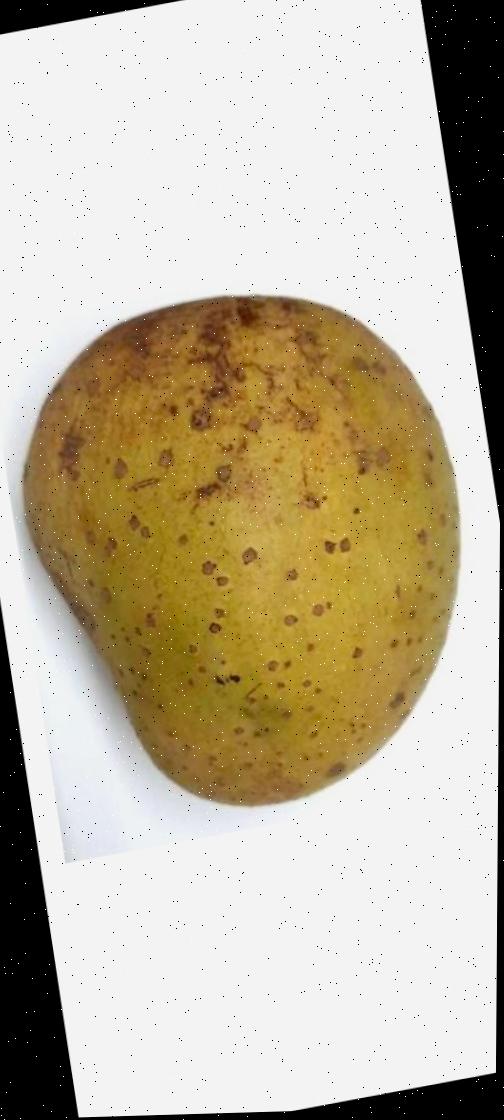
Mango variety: Gourmoti